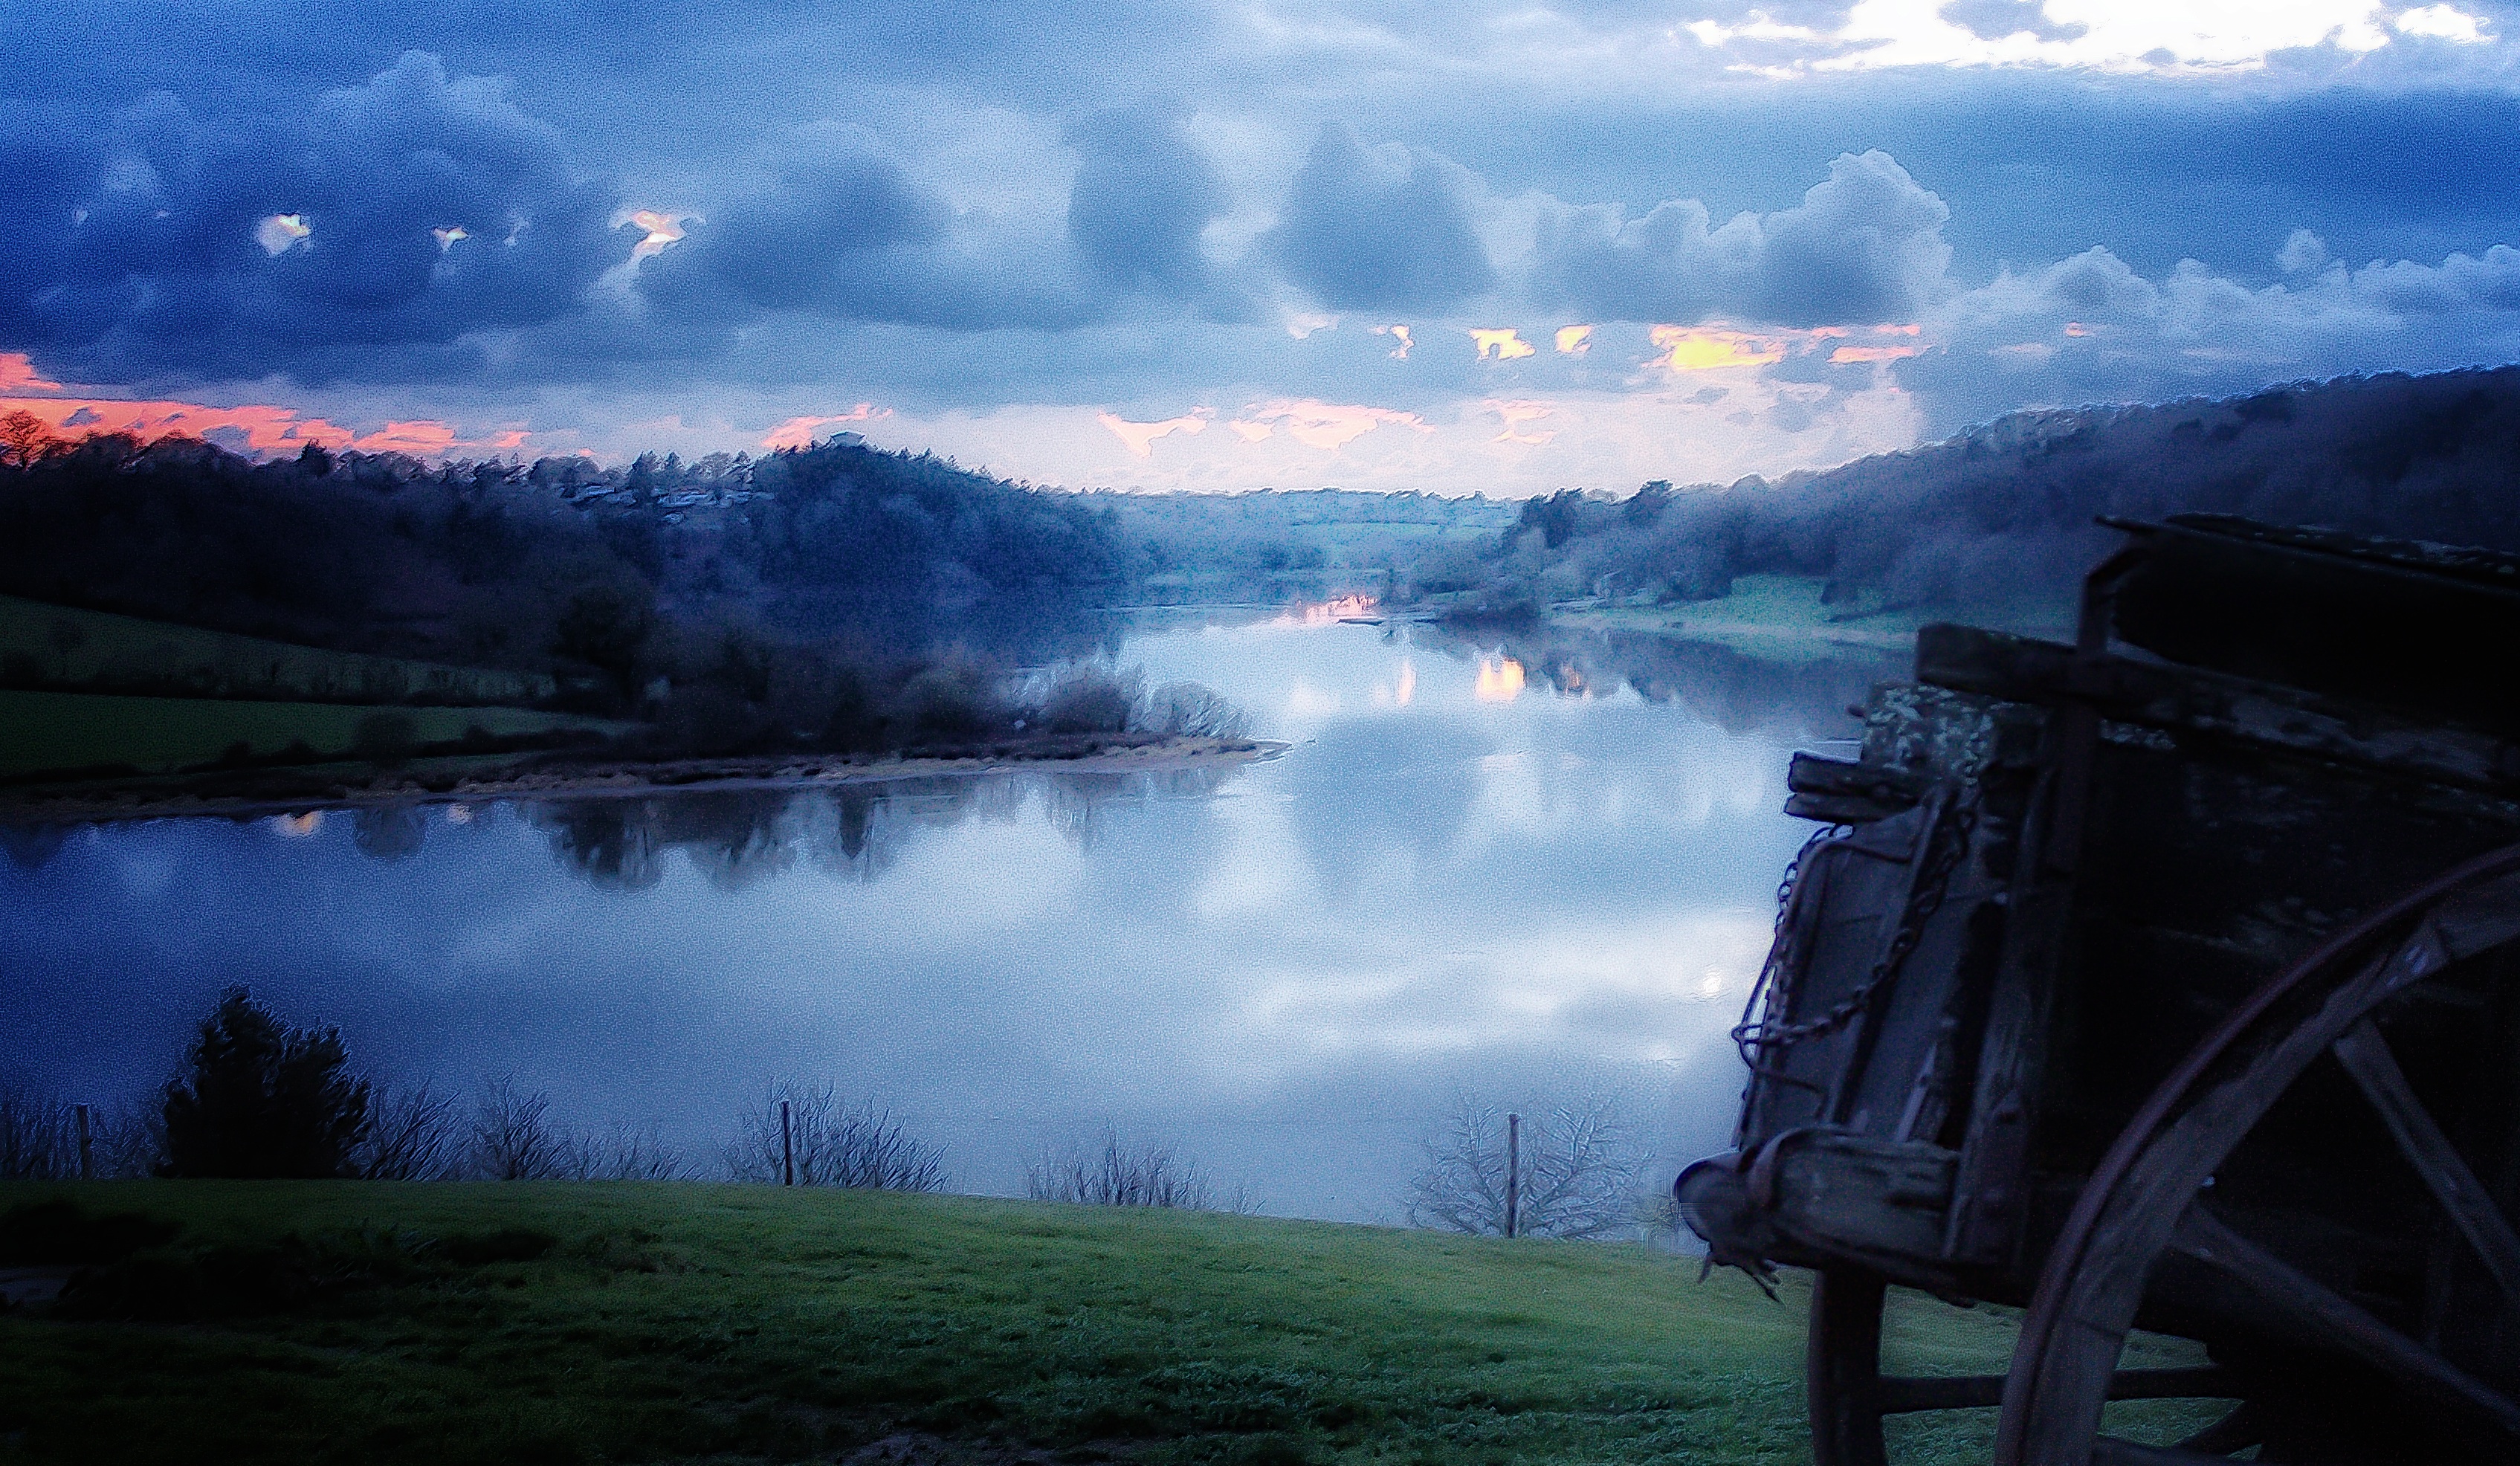
landscape, nature, mountain, cloud, sky, fog, sunrise, mist, sunlight, morning, lake, dawn, atmosphere, mountain range, dusk, evening, reflection, weather, alps, meteorological phenomenon, atmospheric phenomenon, mountainous landforms, computer wallpaper